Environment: lab
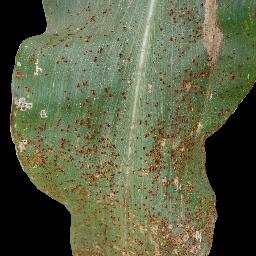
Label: common_rust